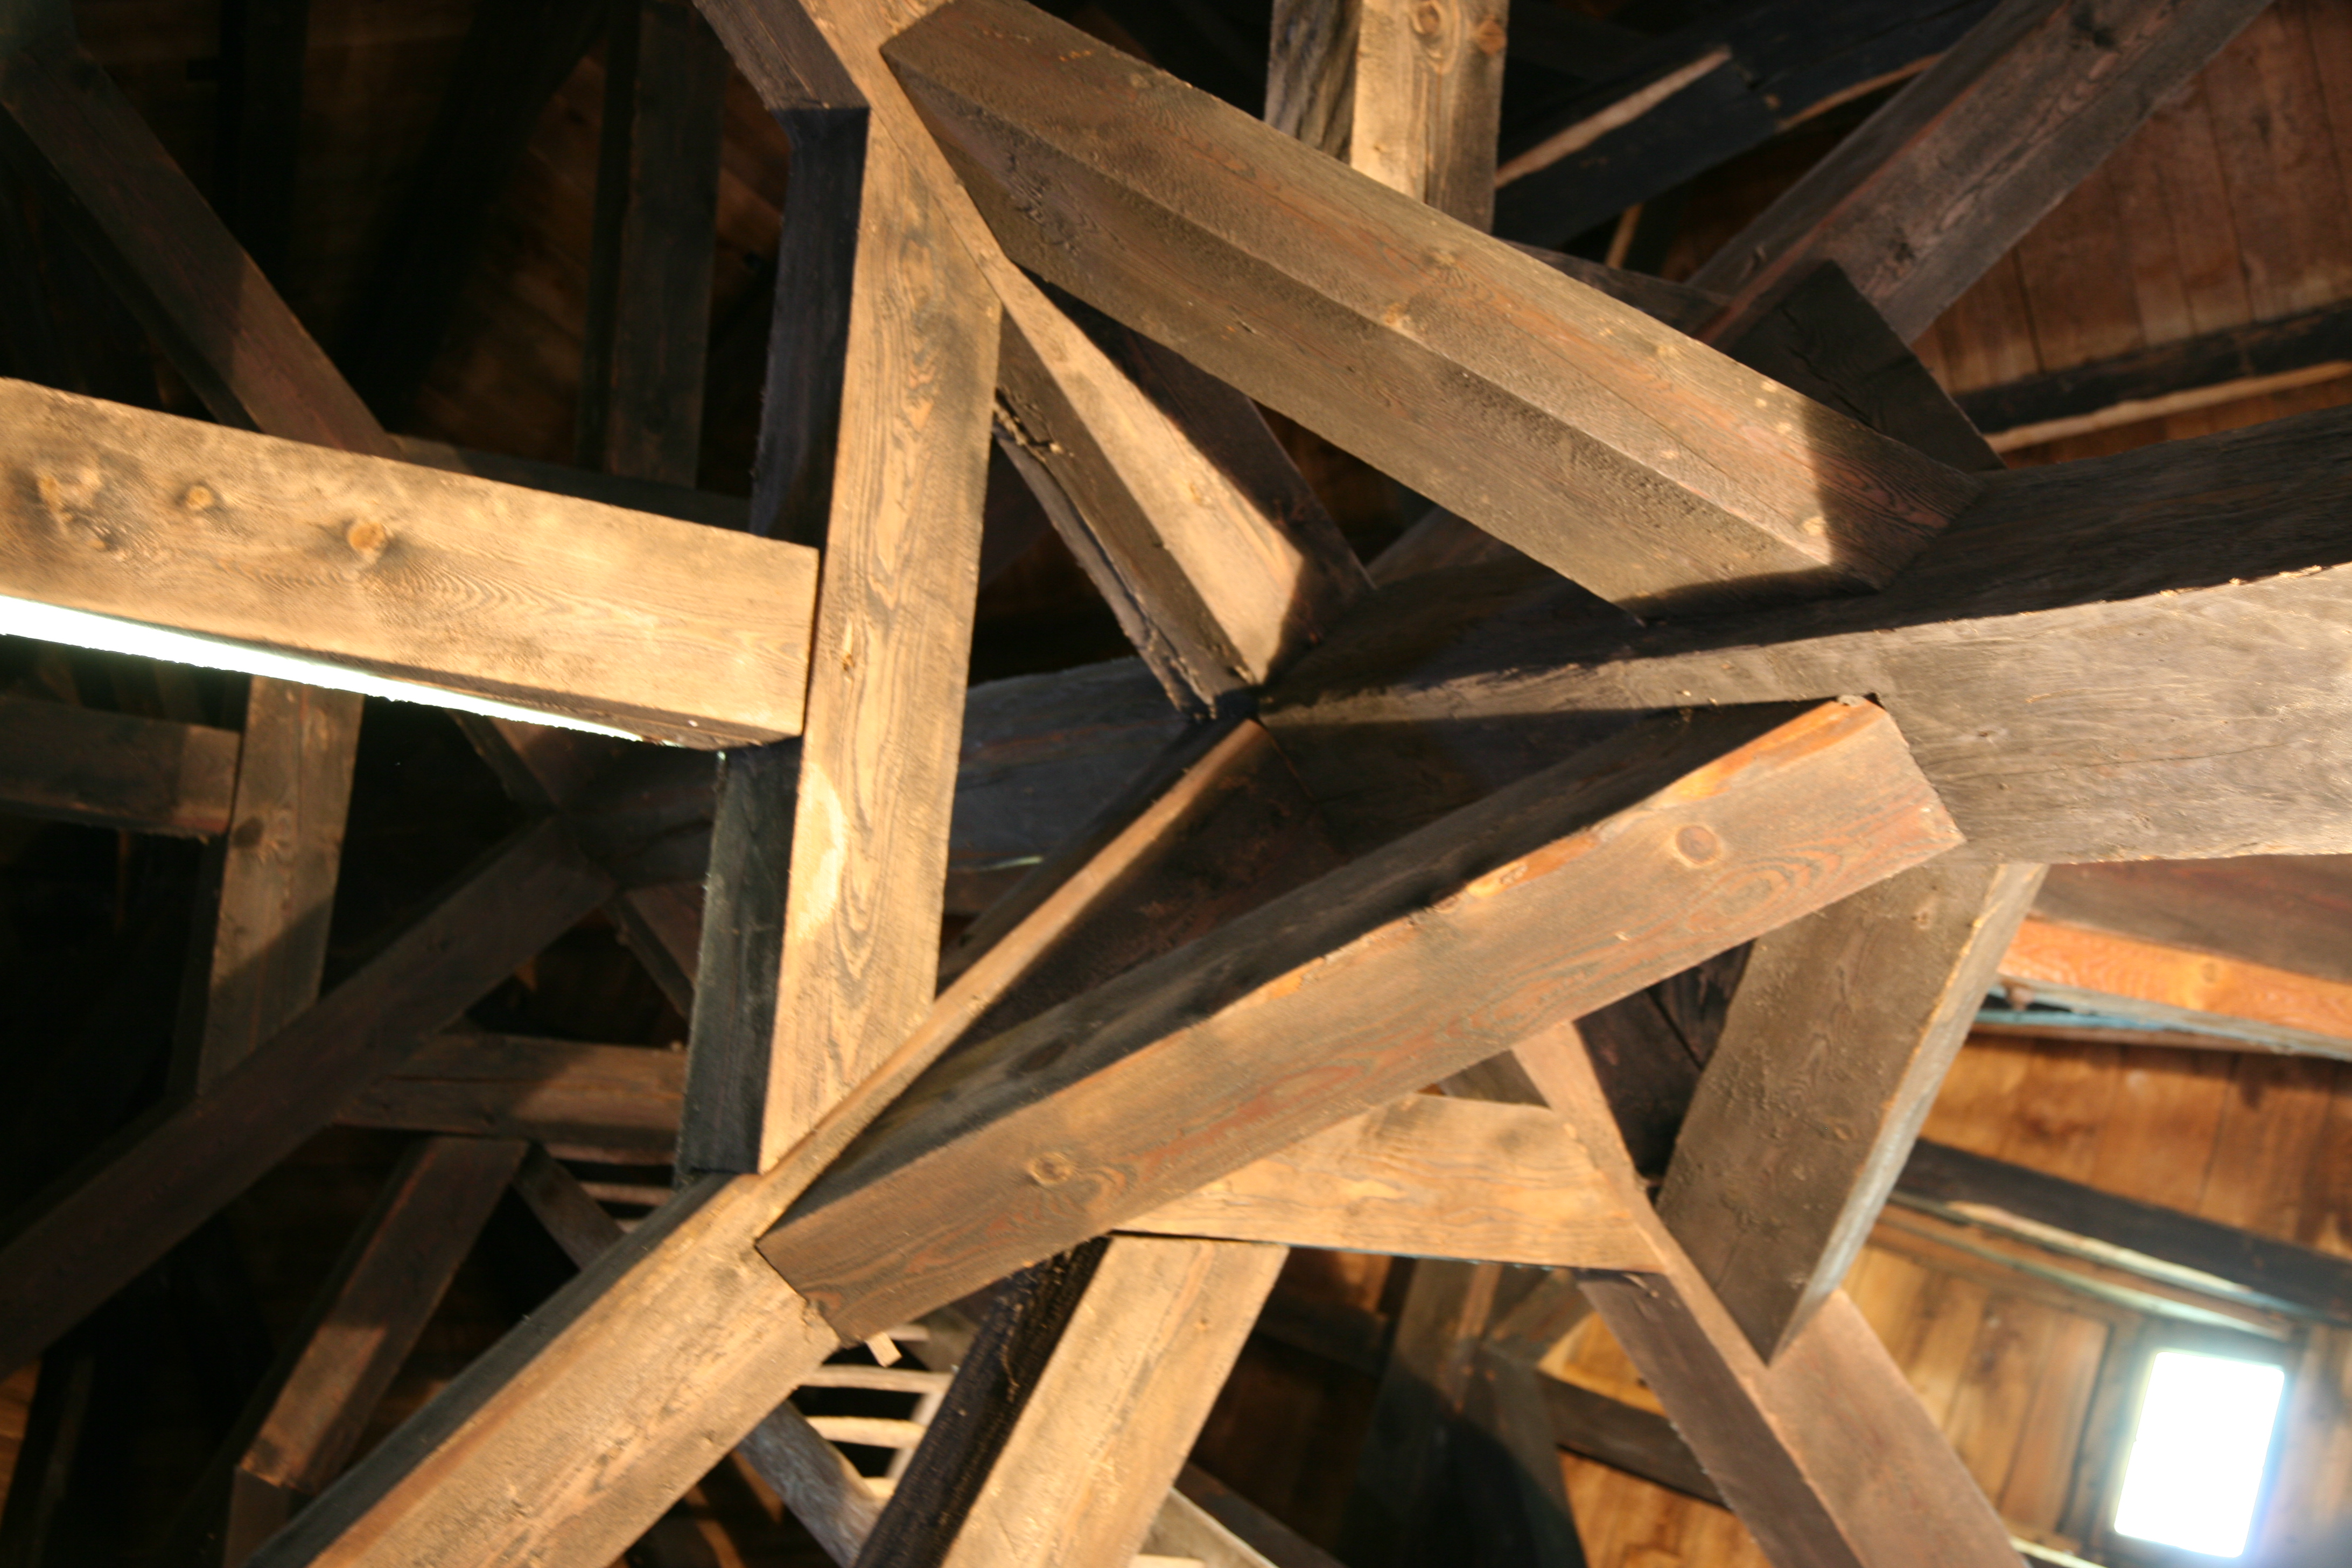
table, structure, wood, floor, chateau, beam, ceiling, castle, lumber, lighting, design, hardwood, symmetry, montagne, alsace, vosges, chteaufort, koenigsbourg, orschwiller, charpente